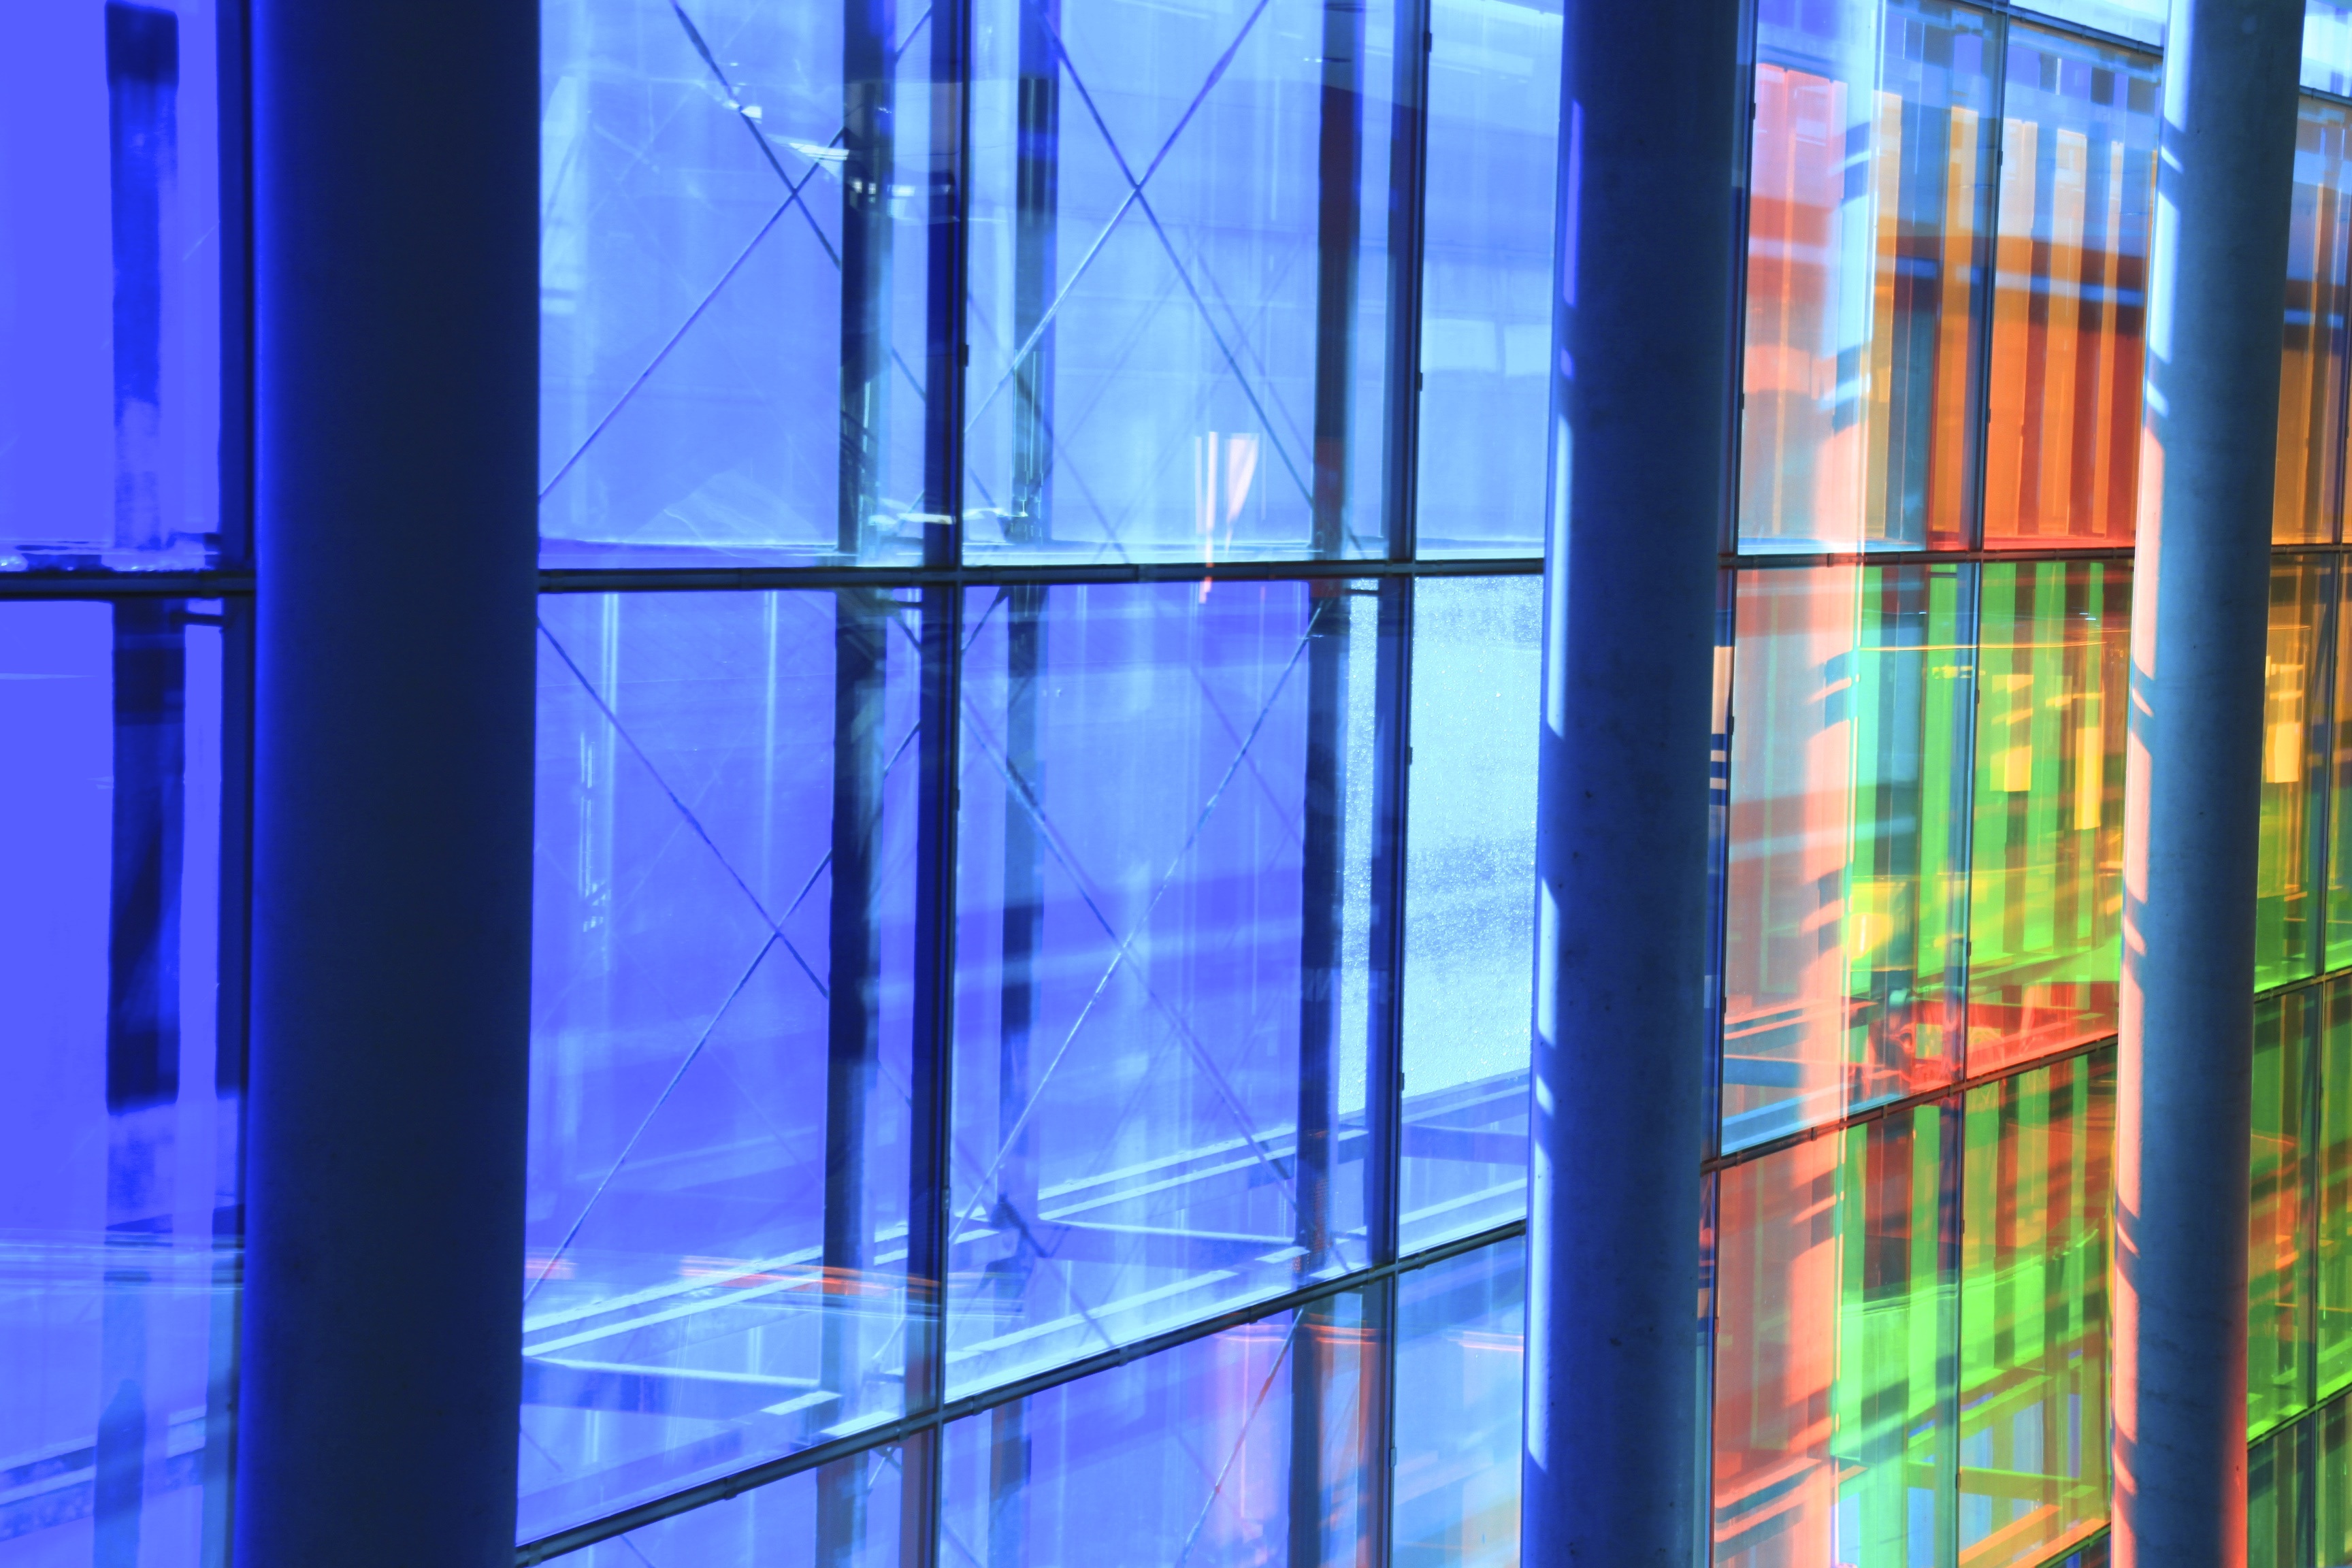
light, abstract, architecture, window, glass, skyscraper, line, reflection, color, facade, blue, colorful, stained glass, interior design, design, symmetry, shape, urban area, window covering